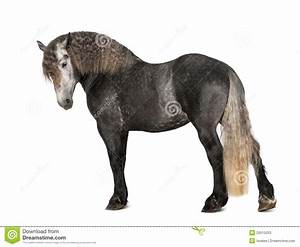
Label: horse